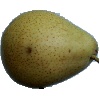
Label: Pear Forelle 1